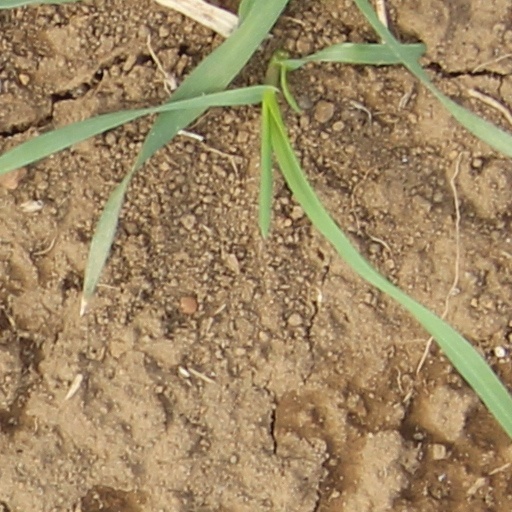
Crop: wheat